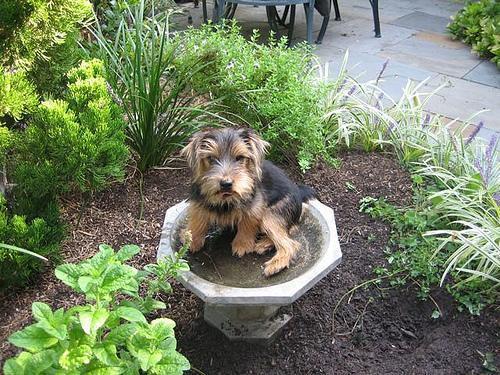
Norfolk_terrier